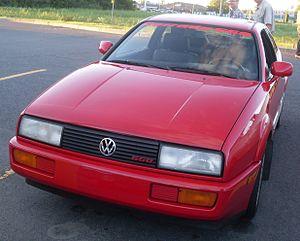
Le Volkswagen Corrado est un coupé sportif prenant la suite du Scirocco, et fabriqué lui aussi dans les usines Karmann à Osnabrück. Cependant, contrairement à son prédécesseur, celui-ci visait un marché plus haut de gamme, se voulant une vitrine du savoir-faire de Volkswagen.